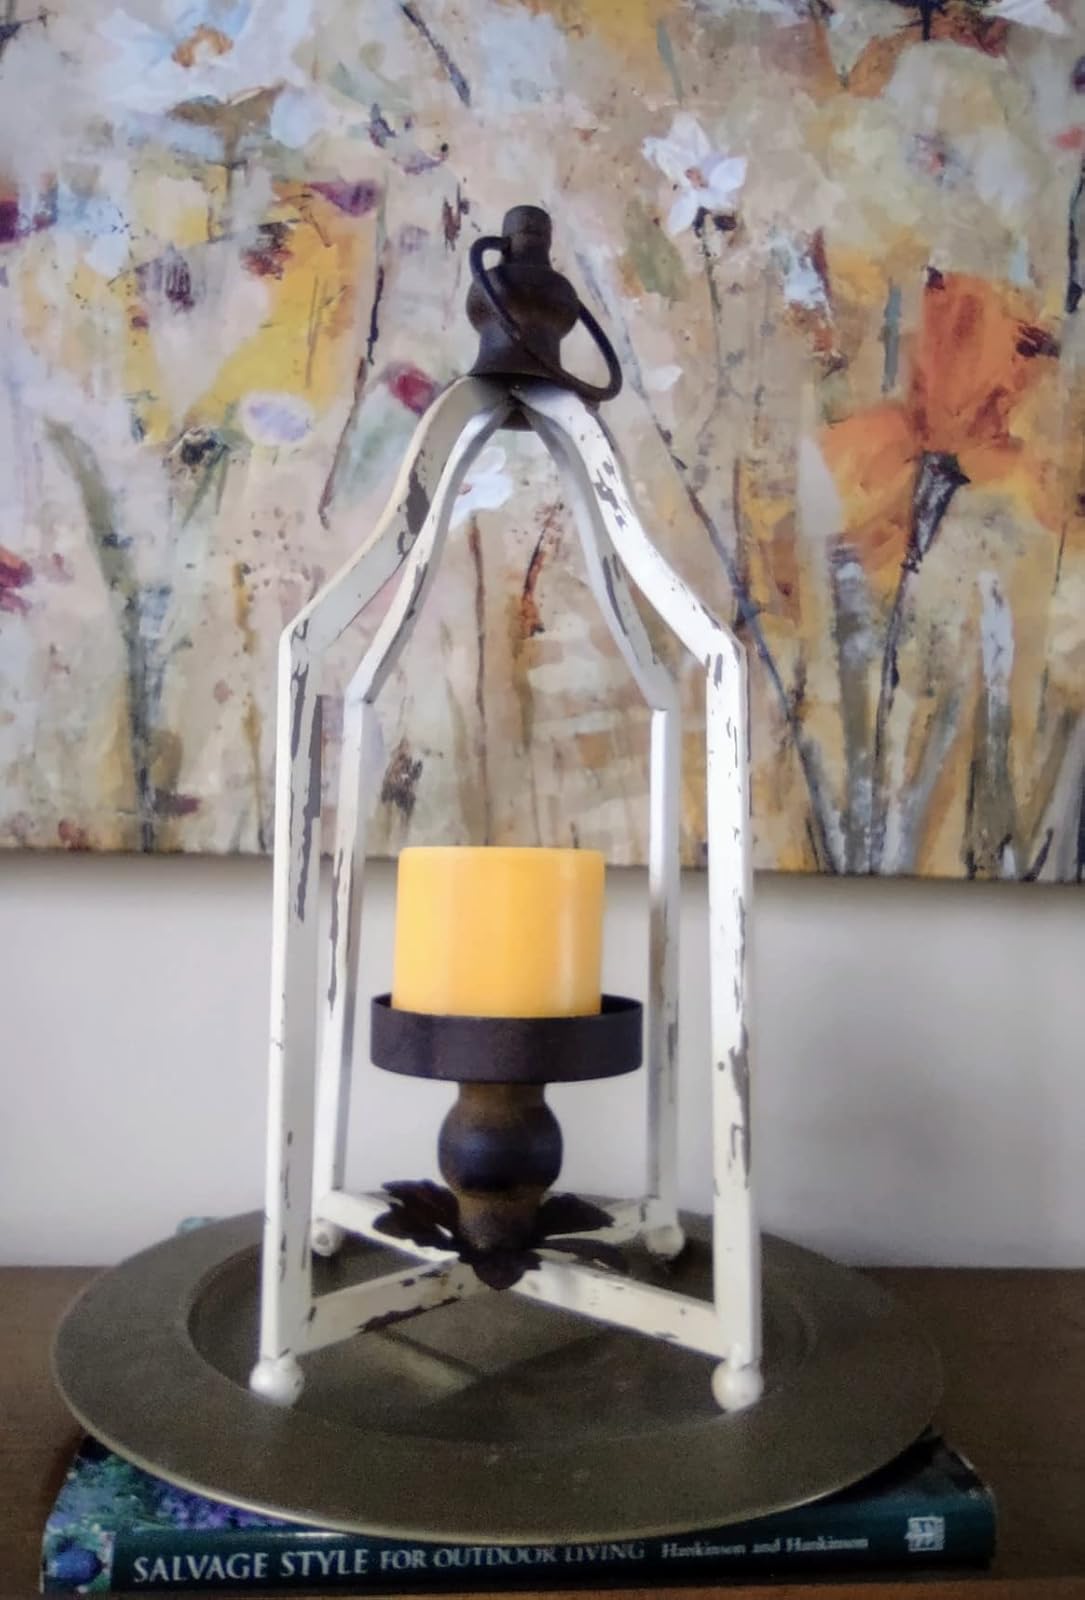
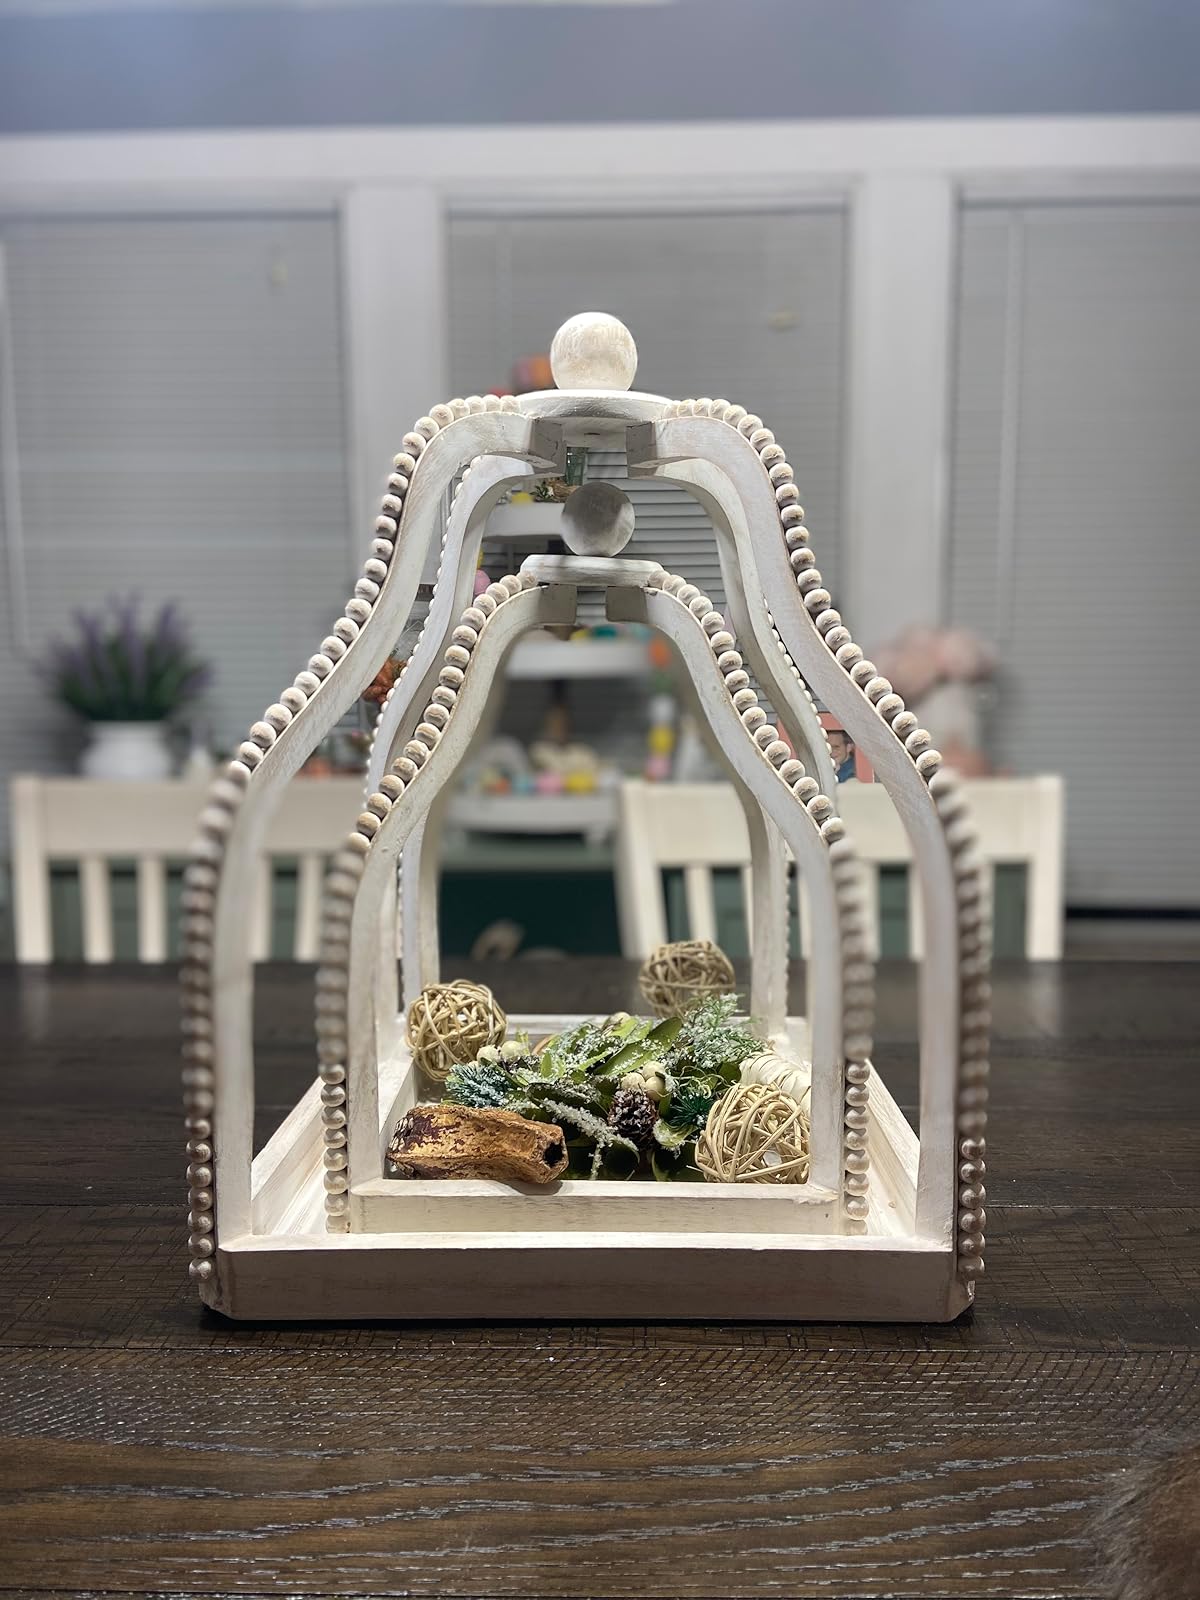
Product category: lantern
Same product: no